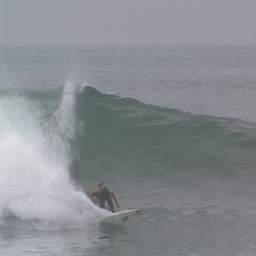
a surfer performs cut backs on a small wave